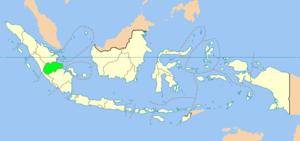
Jambi
Jambi (markeret med grønt)
Jambi er en provins i Indonesien, beliggende på den centrale del af øen Sumatra. Provinsen har et areal på 53.435 km2 og er beboet af ca. 2.742.000 indbyggere. Hovedstaden og den største by er Jambi.